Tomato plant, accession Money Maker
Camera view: tilt-top (135 deg); turntable rotation: 180 degrees
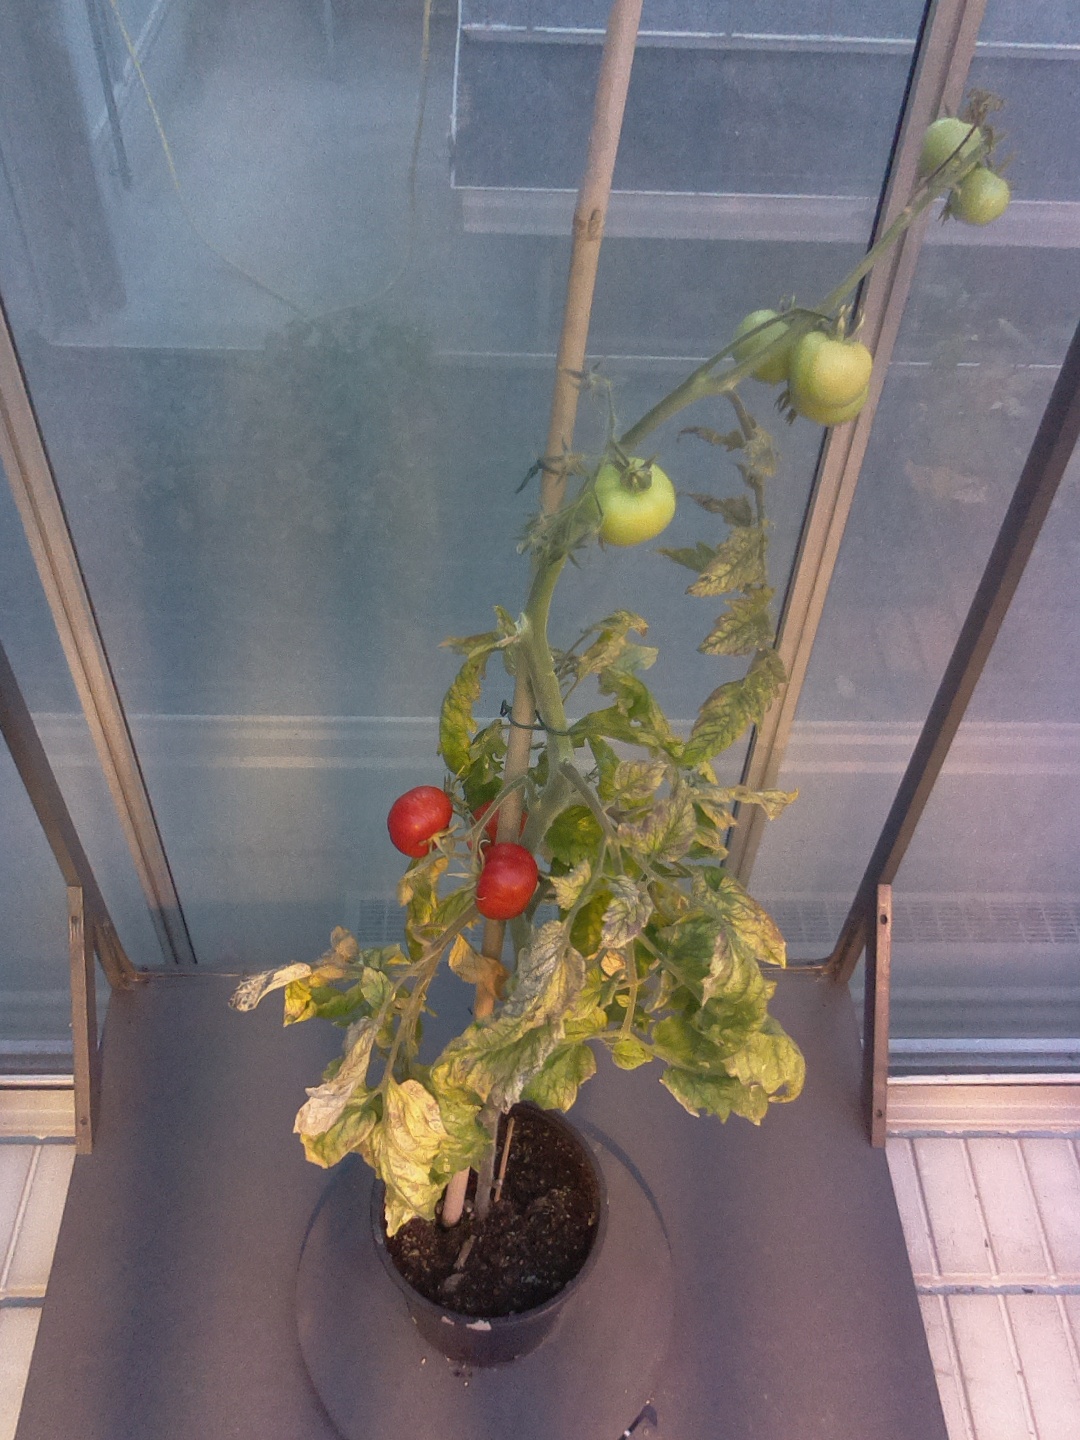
BBCH growth stage 83: 30%-40% of fruits show typical fully ripe color